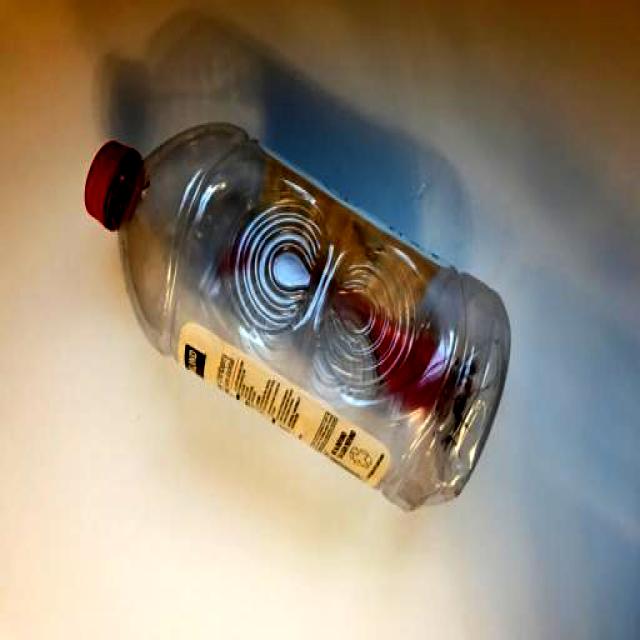
Label: Plastic